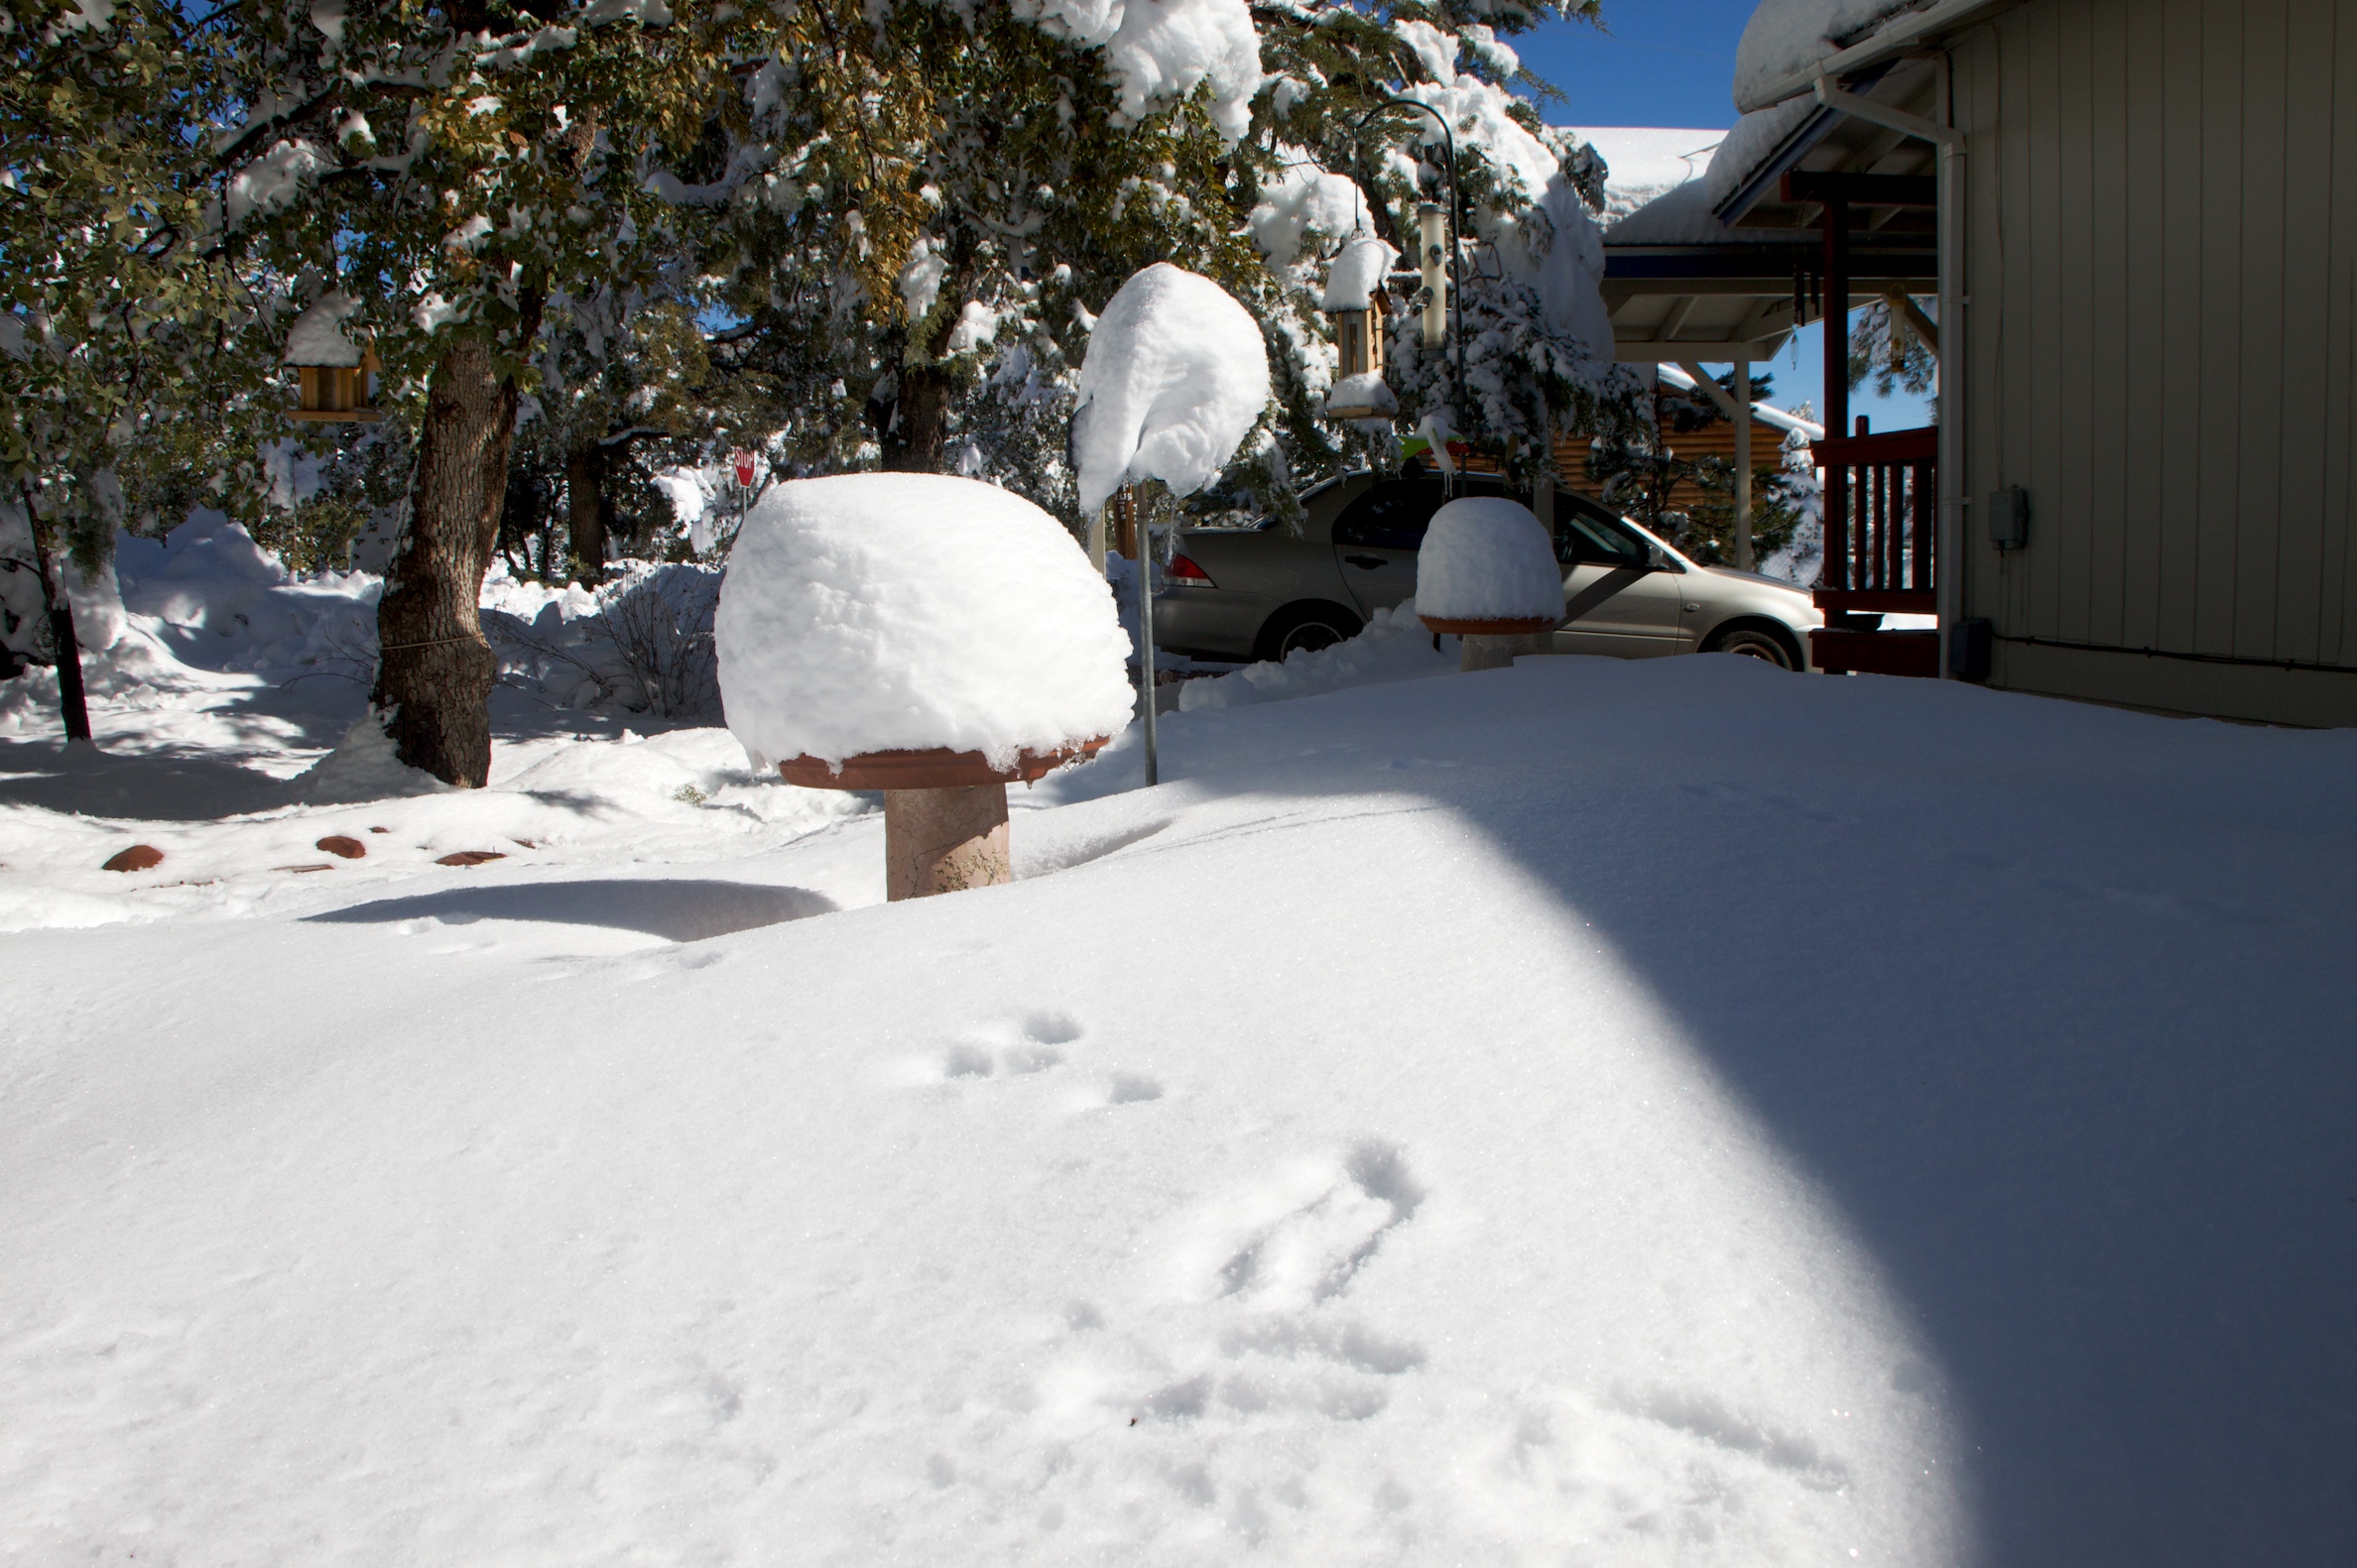
snow, winter, weather, season, blizzard, freezing, winter storm